Shunichi Yamaguchi

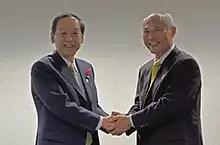
Yamaguchi with Tokyo Governor Yōichi Masuzoe in October 2014

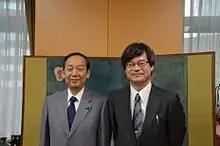
Yamaguchi with Nobel Laureate Hiroshi Amano in November 2014

After graduating from Aoyama Gakuin University, Yamaguchi went to Paris to study at Paris IV University. During his stay there, he resolved to contribute to Japan as a politician. Yamaguchi was elected to the first of his four terms in the assembly of Tokushima Prefecture in 1975 and then to the House of Representatives of Japan for the first time in 1990.